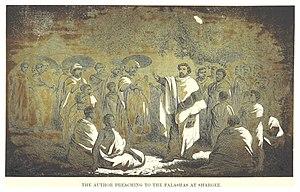
Le prosélytisme désigne l'attitude de personnes cherchant à convertir d'autres personnes à leur foi. Par extension, le prosélytisme désigne le zèle déployé afin de rallier des personnes à un dogme, une cause, une théorie ou doctrine, parfois en imposant des convictions. Le « nouveau converti » est dit prosélyte